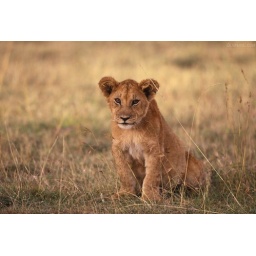
Pretty lion cub sits in grass and looks at shot with curiosity. So adorable!